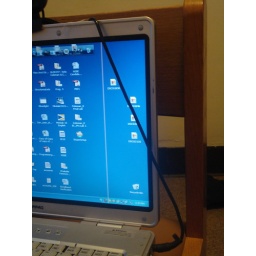
tape the power cord to top of laptop to charge the battery of the computer since the cord is in bad shape.